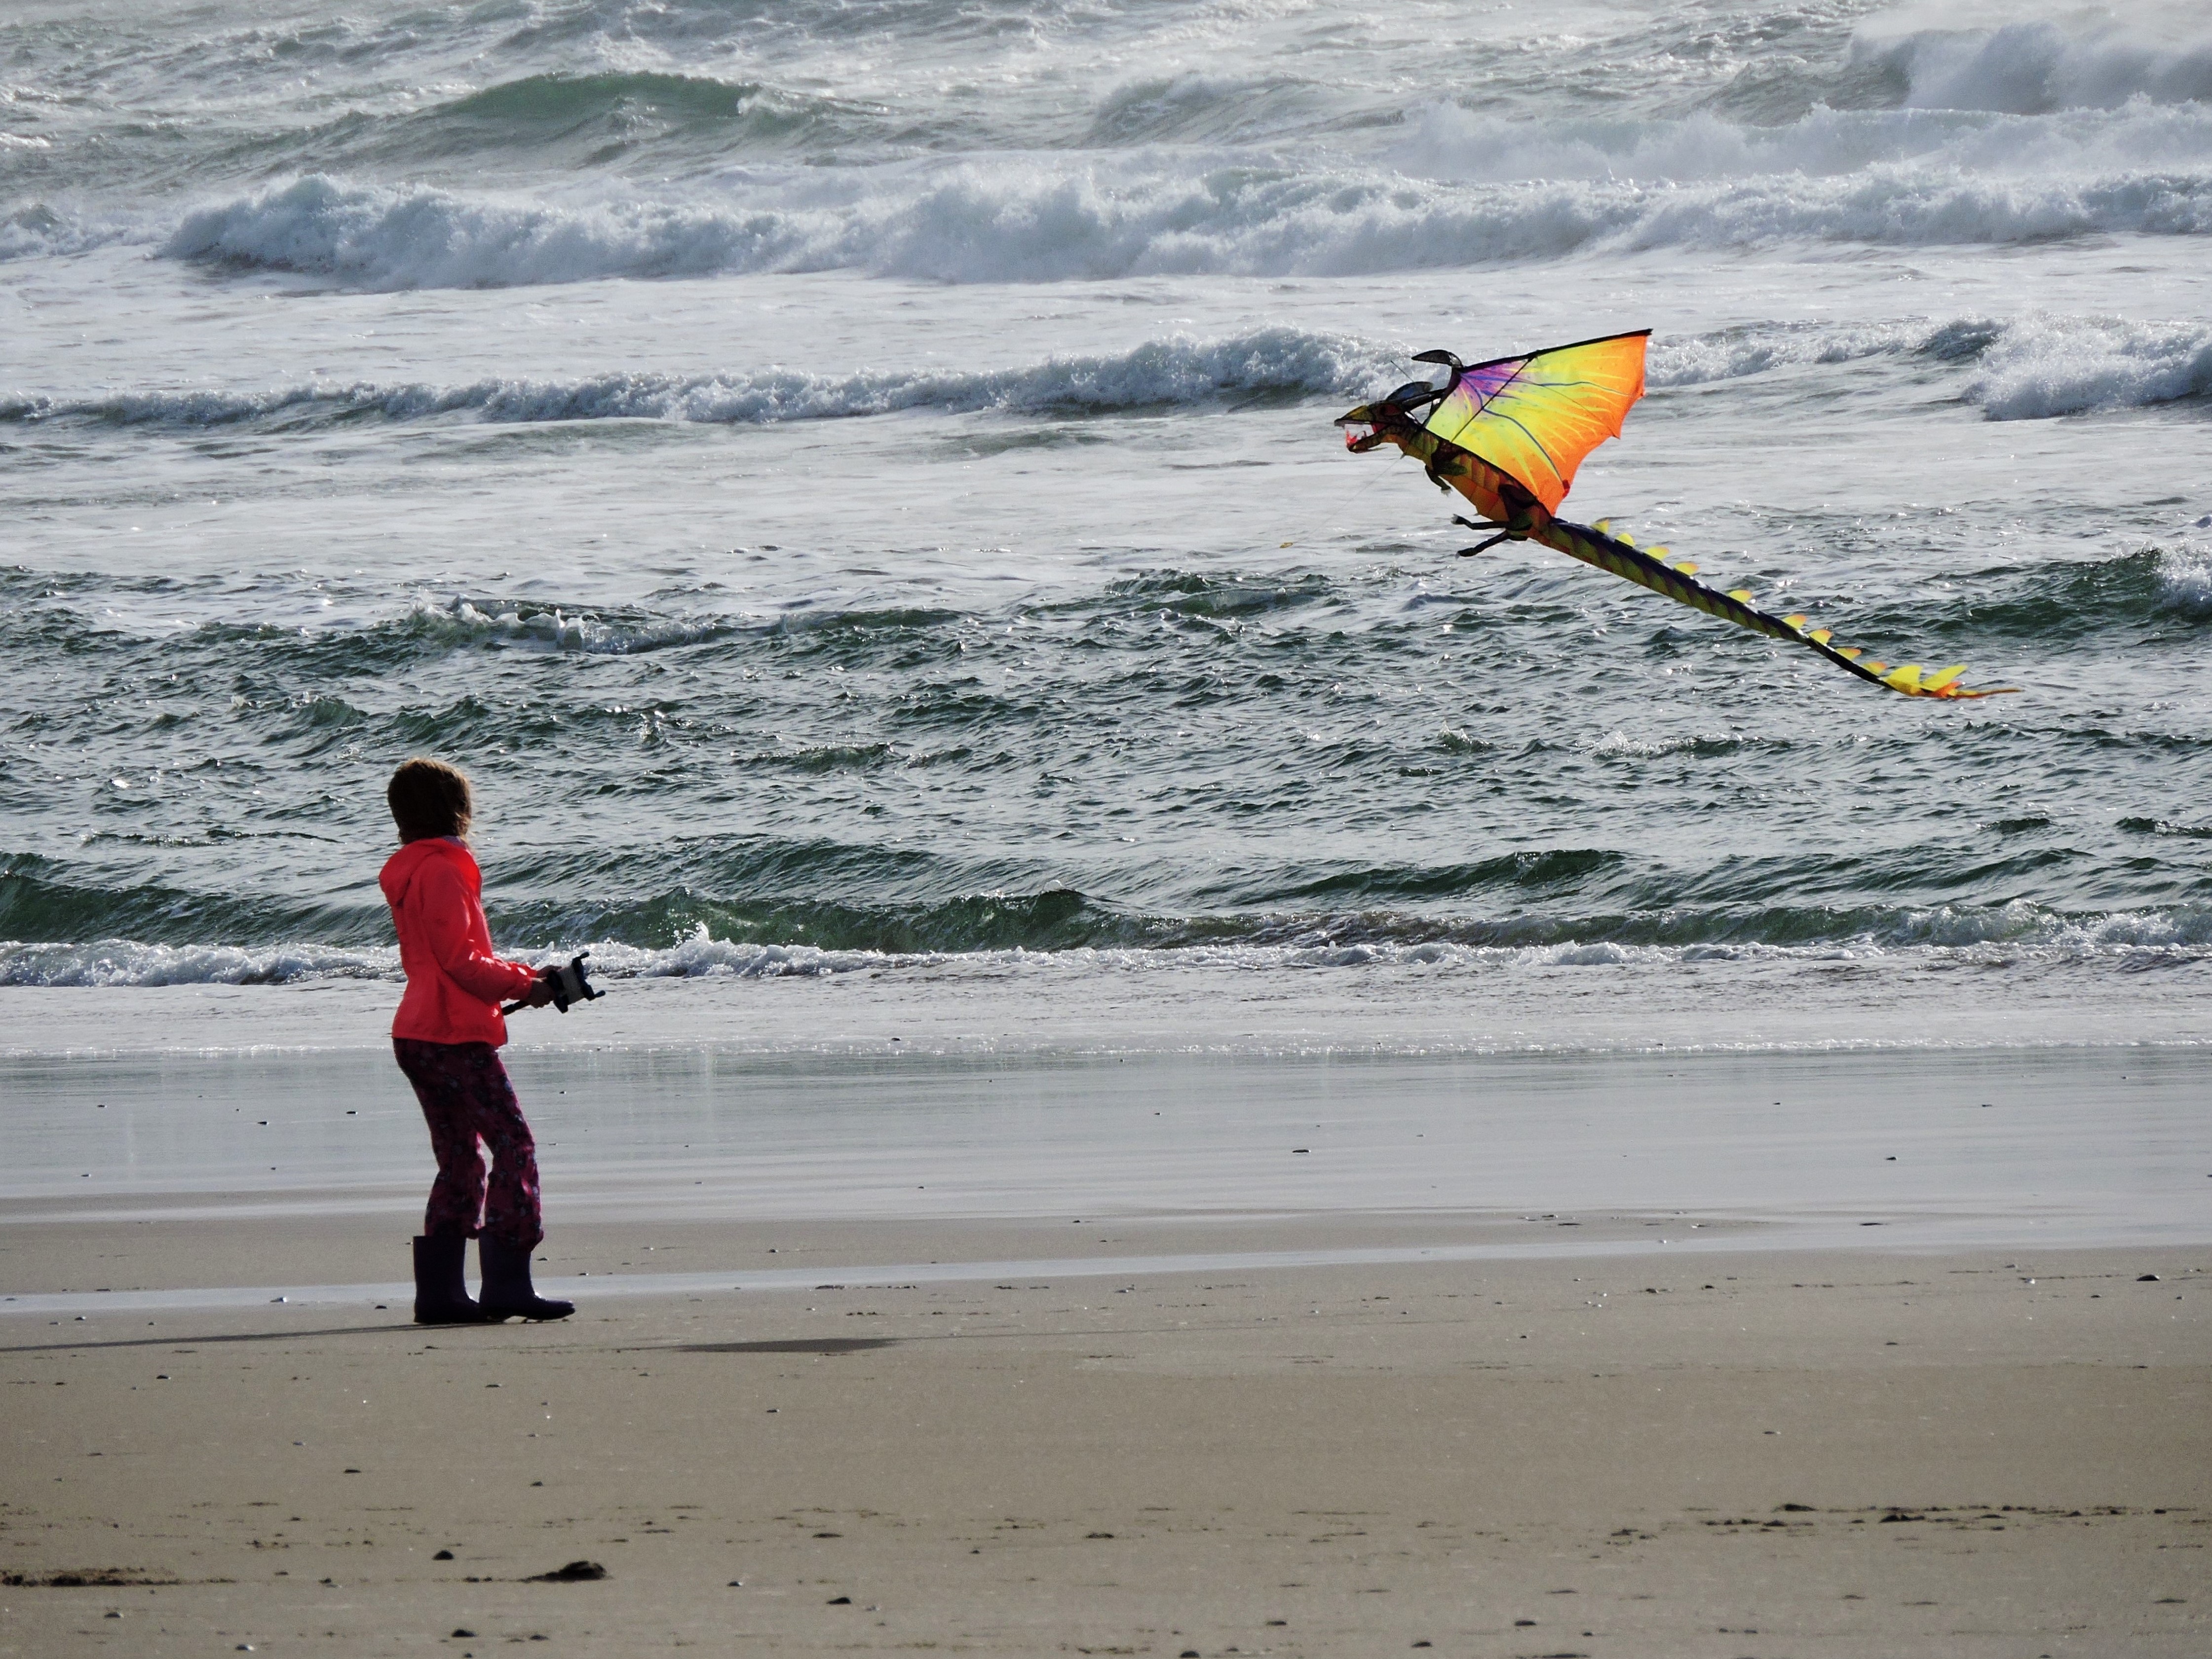
beach, sea, coast, sand, ocean, wave, wind, flying, surfing, paddle, vehicle, kite, sailing, toy, fun, sports, boating, windsurfing, kite flying, kitesurfing, water sport, wind wave, boardsport, surfing equipment and supplies, surface water sports